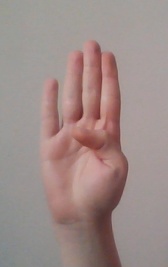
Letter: kaaf